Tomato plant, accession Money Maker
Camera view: bottom (45 deg); turntable rotation: 150 degrees
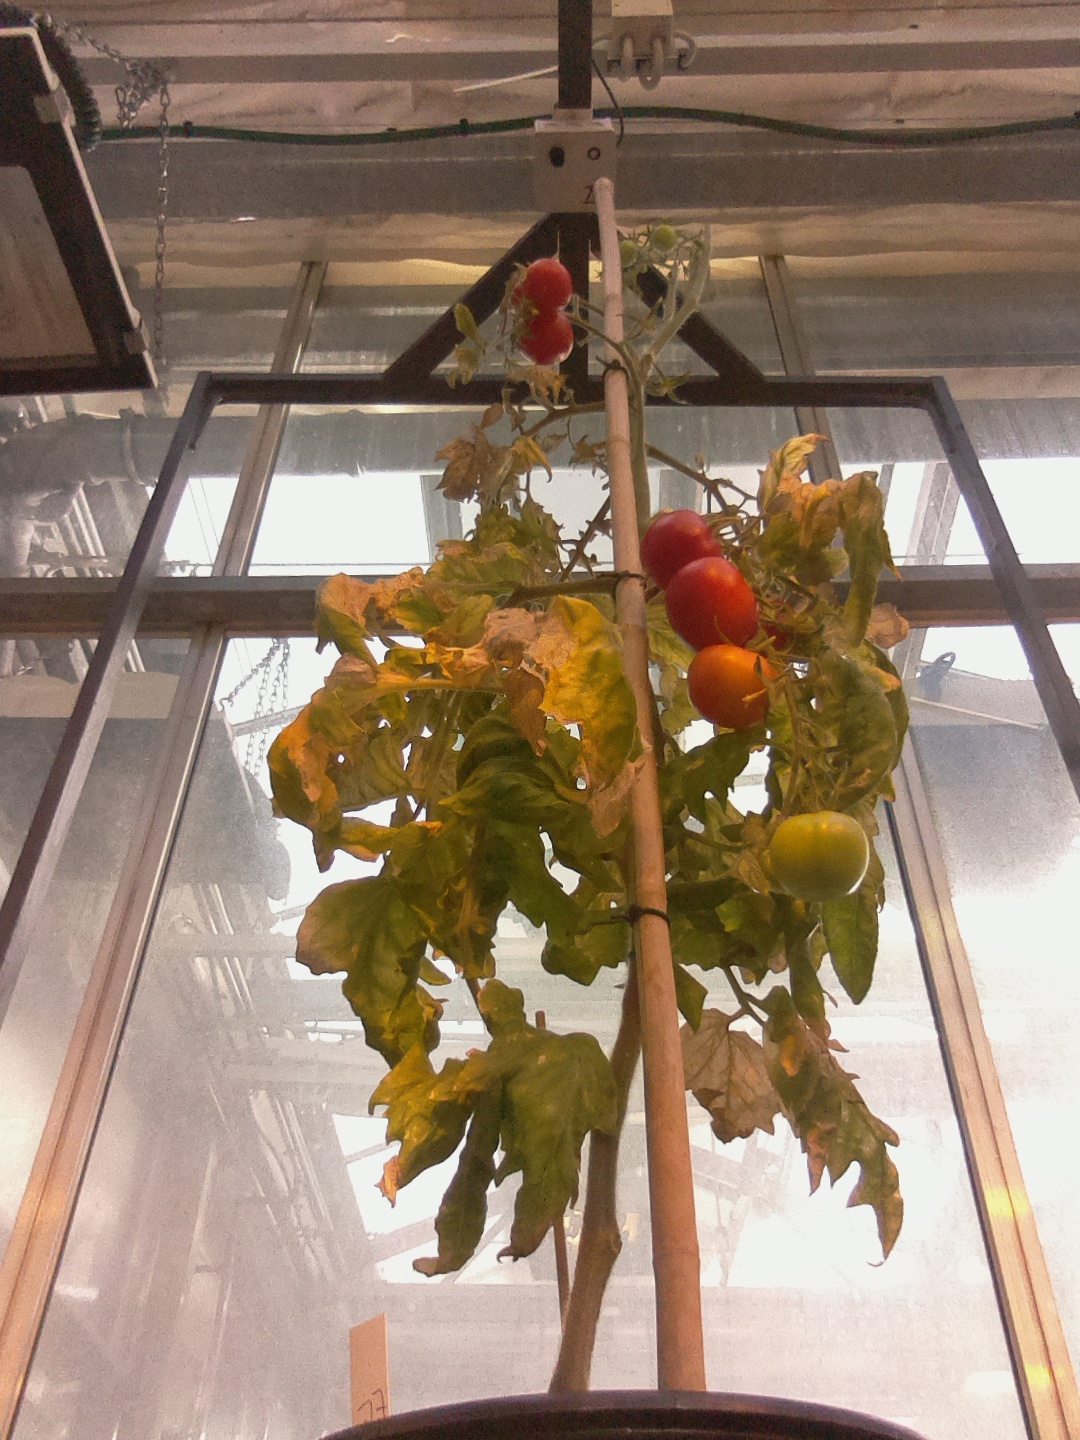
BBCH growth stage 88: 80%-90% of fruits show typical fully ripe color